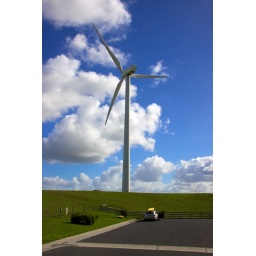
Wind turbine near Toora, Victoria. Note the car and fence for scale.